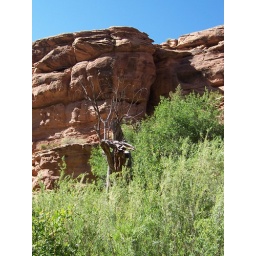
Dead tree along the trail against the red rocks.